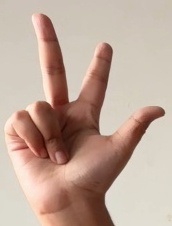
ASL sign: 3